Tom M. Scotney

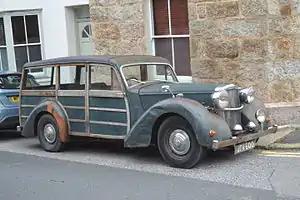
Alvis TA 14 Estate with timber frame body possibly by Tom M. Scotney Ltd (1946–47)

Tom M. Scotney Ltd was a British timber and joinery and timber construction business in St. Ives, Huntingdonshire. Scotney's was greatly enlarged by wartime defence contracts which included prefabricated buildings for searchlight installations and buildings for other special purposes in other counties and hundreds of special wooden boats for the D-day landing in France. In the late 1940s Scotney, obliged to diversify, added heavy truck trailers and related activities including timber-framed coachbuilding for local motor dealers during the post-war steel shortages. After two takeovers Scotney's closed its doors in mid-1970.